Forts of Capri

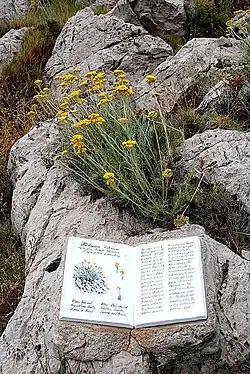
A tile installed near one of the four forts

The forts of Capri, also called coastal forts of Anacapri or Bourbon forts, are located in the town of Anacapri, Campania.